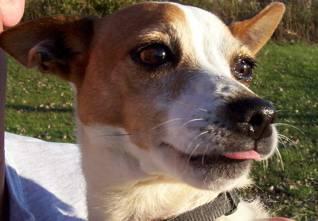
dog